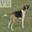
Label: dog